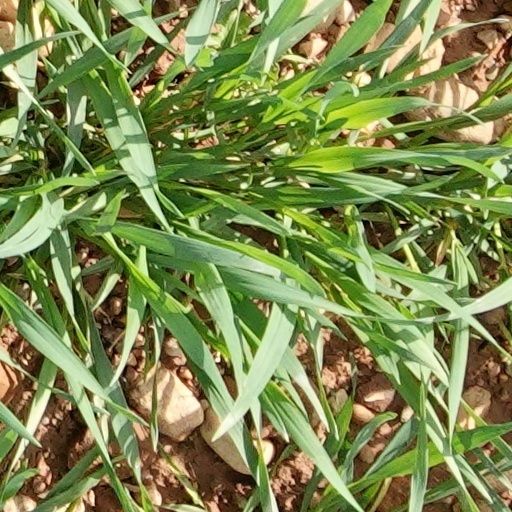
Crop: wheat